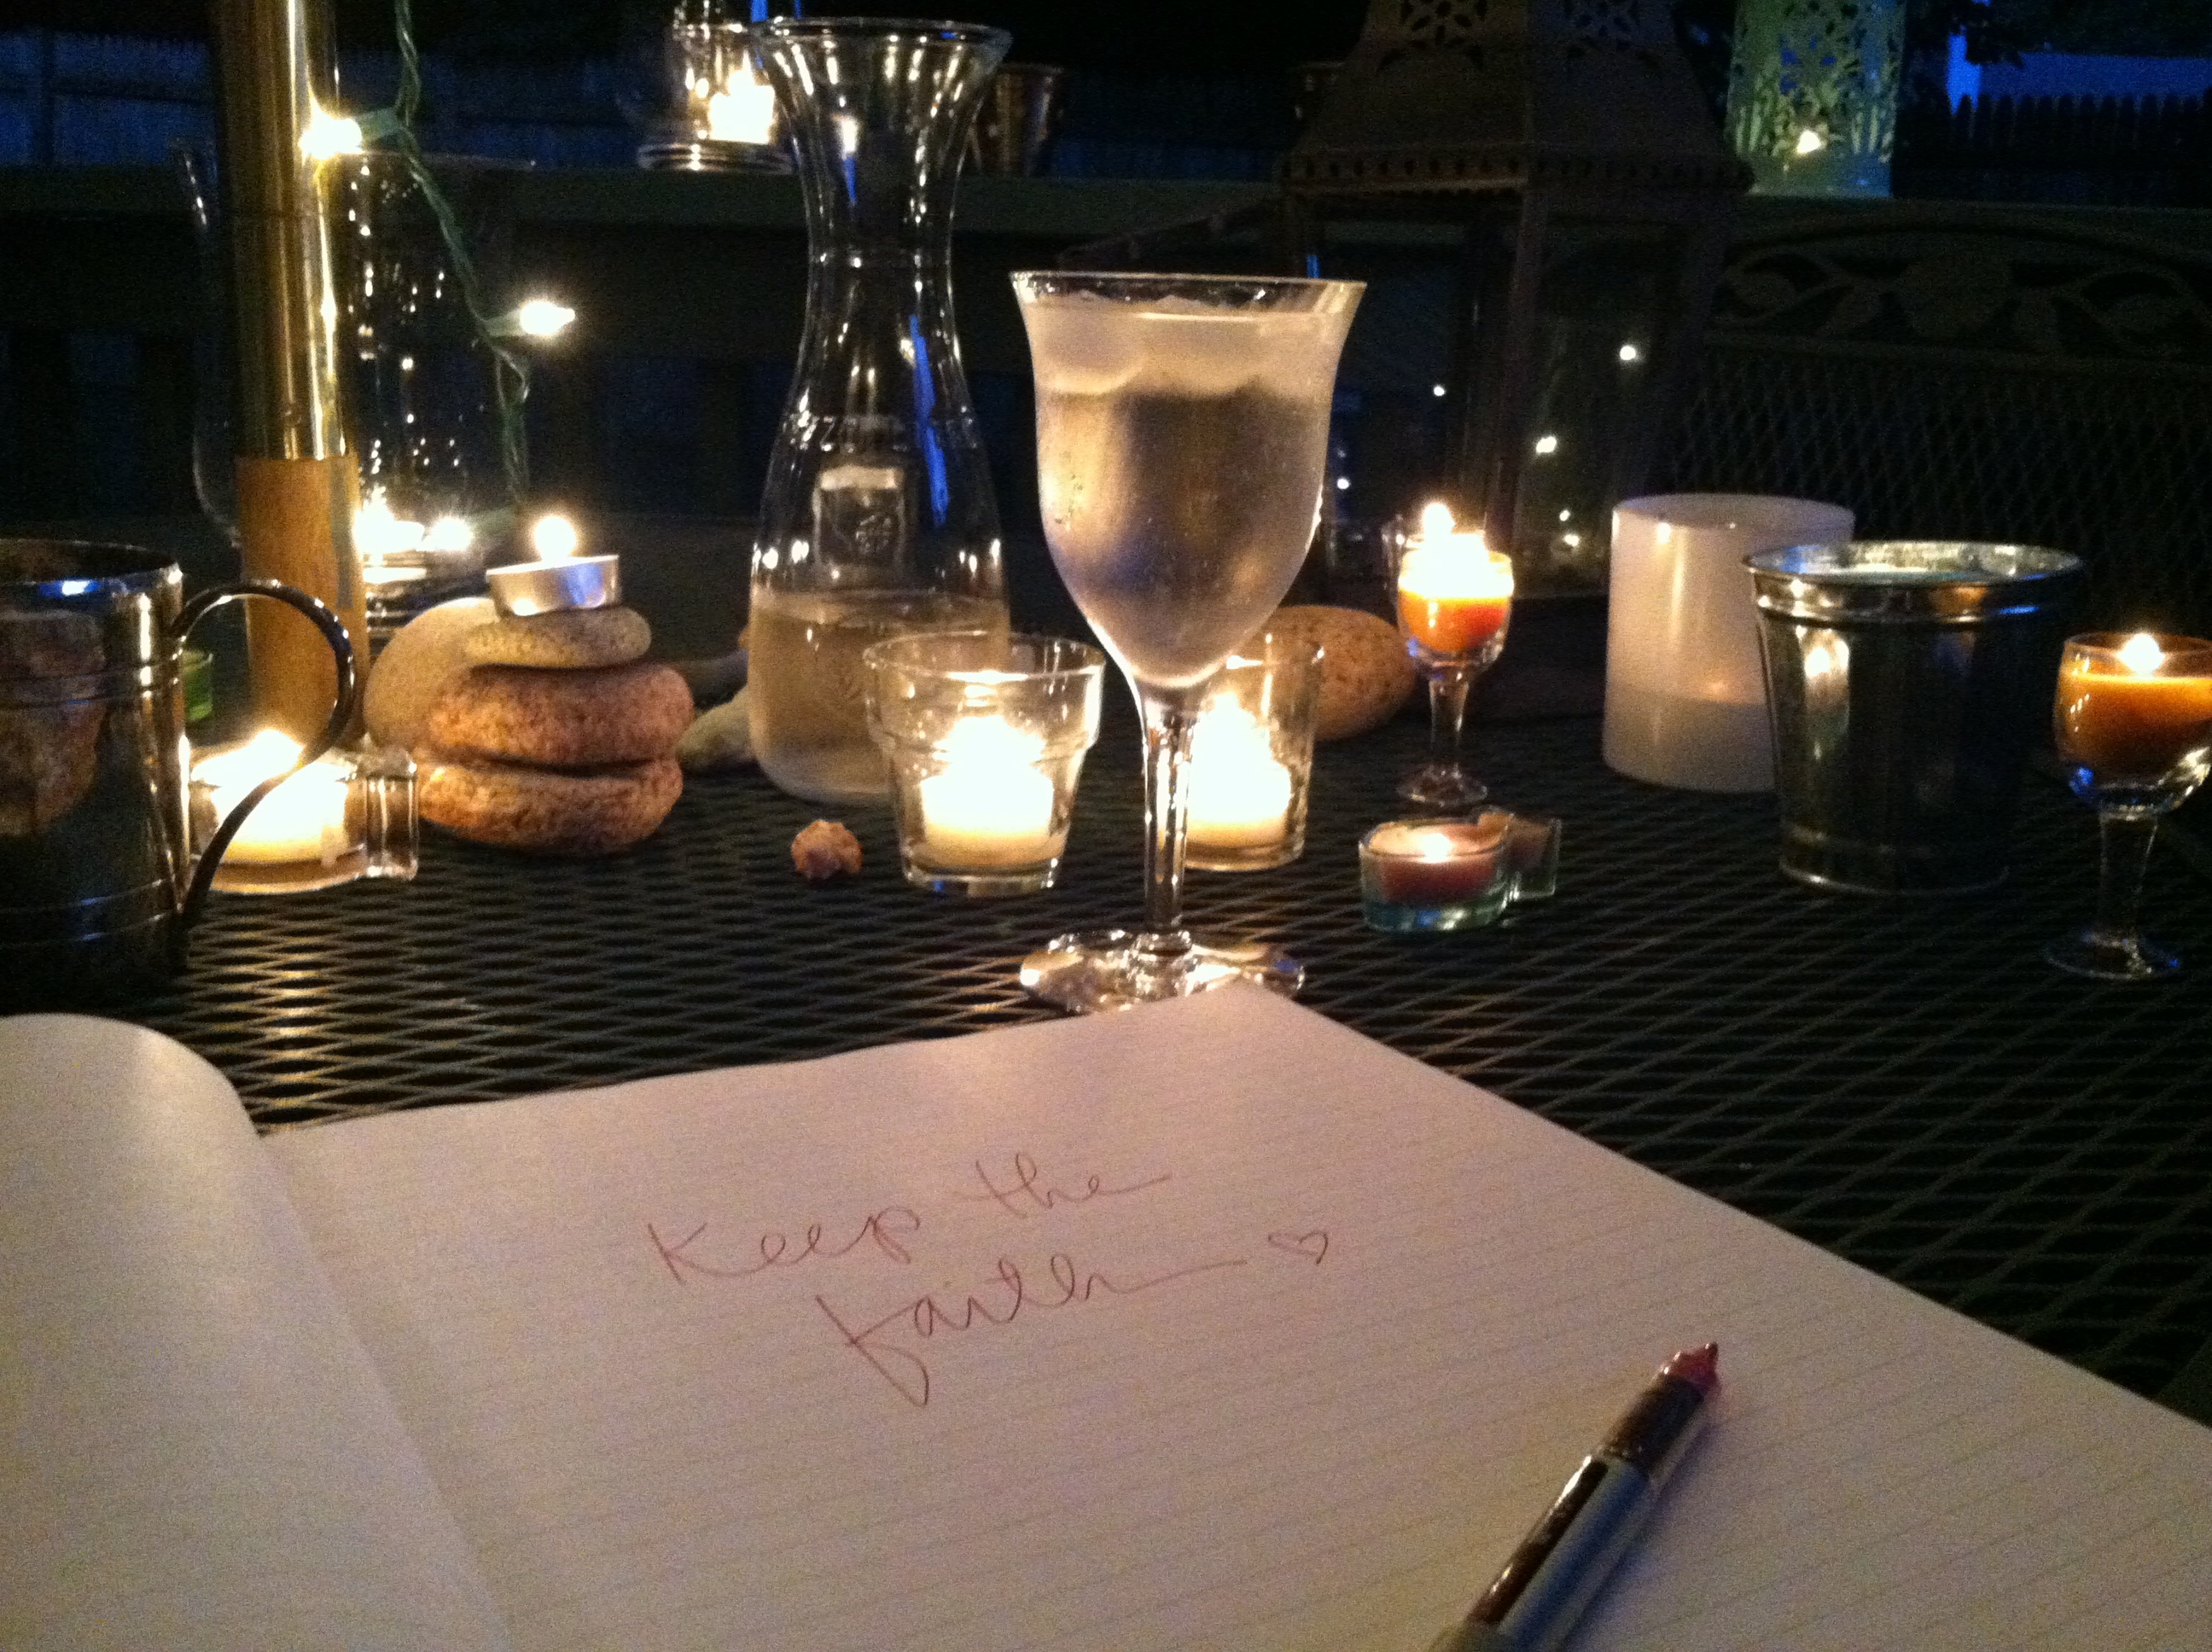
wine, night, vintage, glass, restaurant, bar, evening, meal, romantic, glow, candle, lighting, interior design, design, dining, message, candlelight, keep the faith